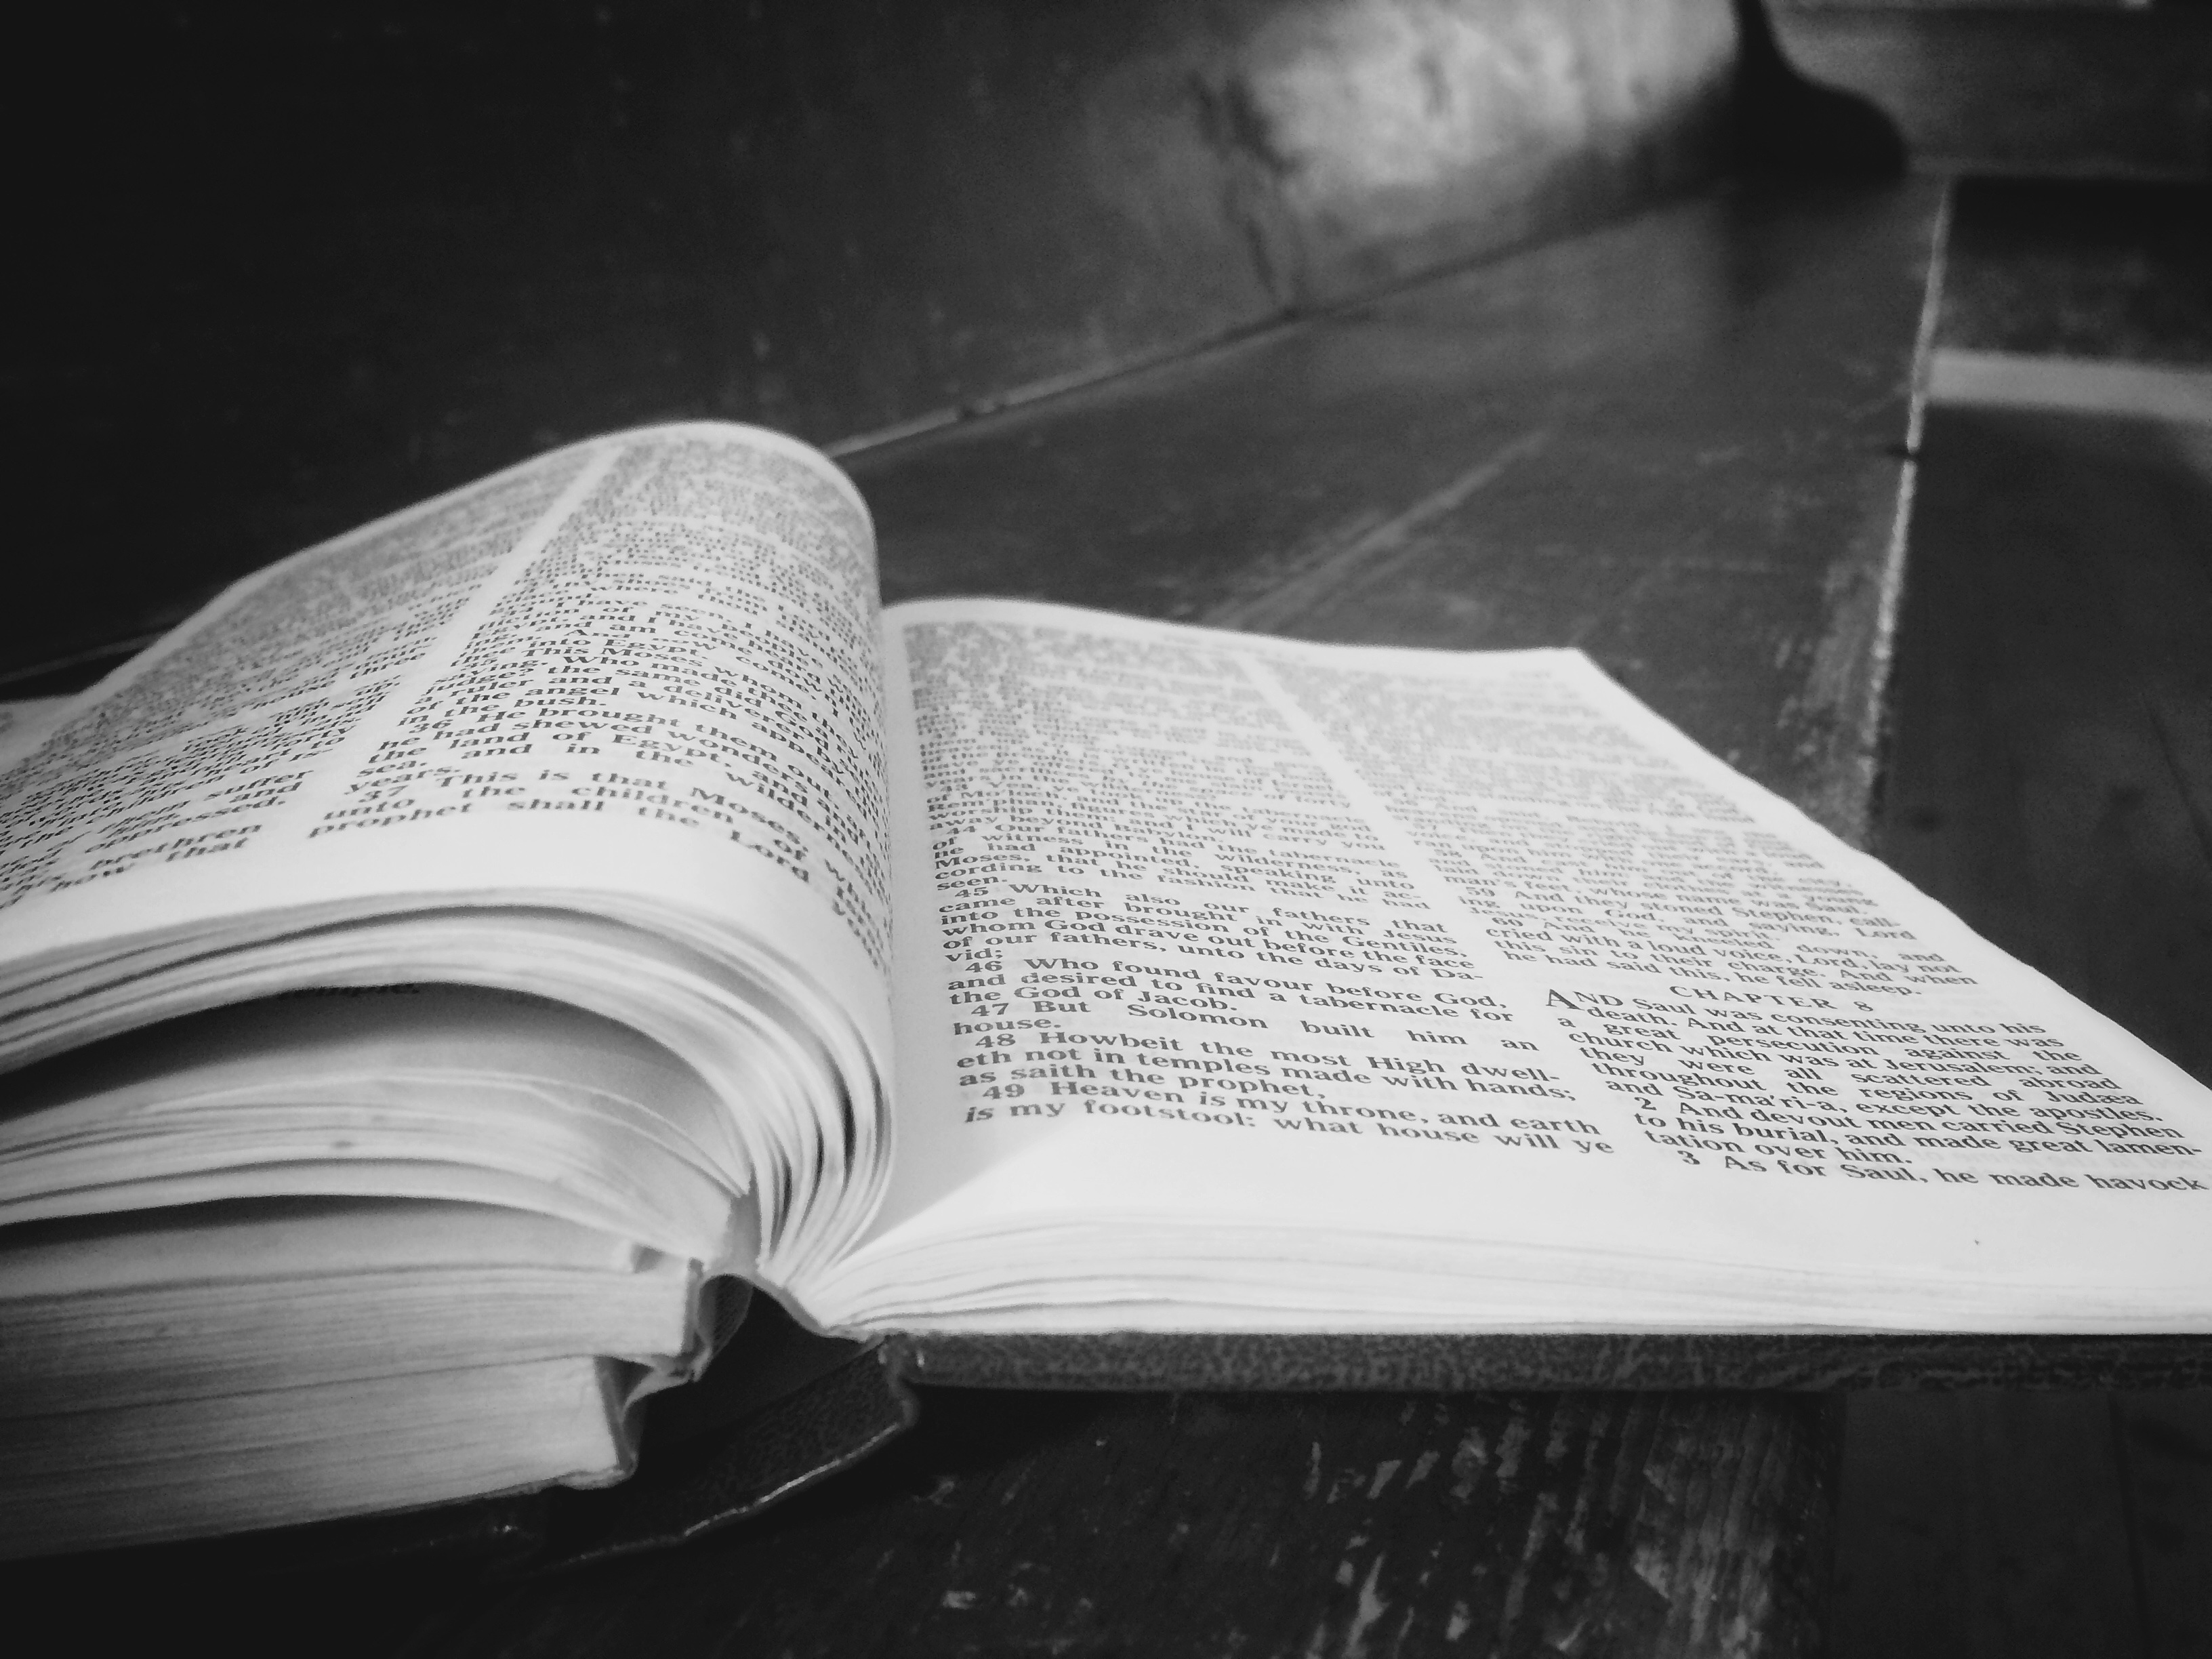
writing, book, wing, black and white, wood, white, photography, reading, newspaper, line, black, monochrome, paper, material, close up, pages, sketch, drawing, text, image, document, shape, monochrome photography